Springfield (Coatesville, Virginia)

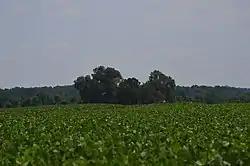
Distant view from the north

Springfield is a historic home located at Coatesville, Hanover County, Virginia. It was built about 1820, and is a two-story, Federal-style brick residence with a central passage-single pile plan. It measures 48 feet by 20 feet, and is situated on an English basement with two interior end chimneys, a gable roof, and a frame gable-roofed porch. Also on the property are contributing kitchen and meat house.